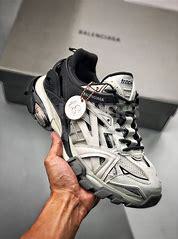
Brand: Balenciaga
Model: Track 2